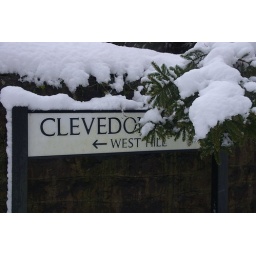
B3128 road sign covered in snow.